Romuald Hube

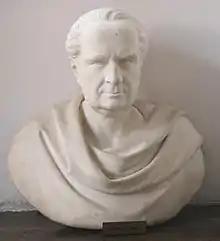
Bust of Romuald Hube in Collegium Maius in Wrocław

Romuald Hube studied in Warsaw, then listened to the lectures of Savigny, Hegel, Steffens, Boeckh, and Ritters in Berlin. In 1825 he became a lecturer of general legal history at the University of Warsaw. In 1829 he became a full professor of canonical and criminal law at the university, while his brother Joseph Hube at the same time assumed the chair of the department of legal history.